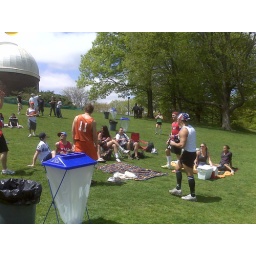
Jock land, our show got cancelled cause some girl got shot in a book store. for real